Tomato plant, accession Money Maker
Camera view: vertical (180 deg); turntable rotation: 0 degrees
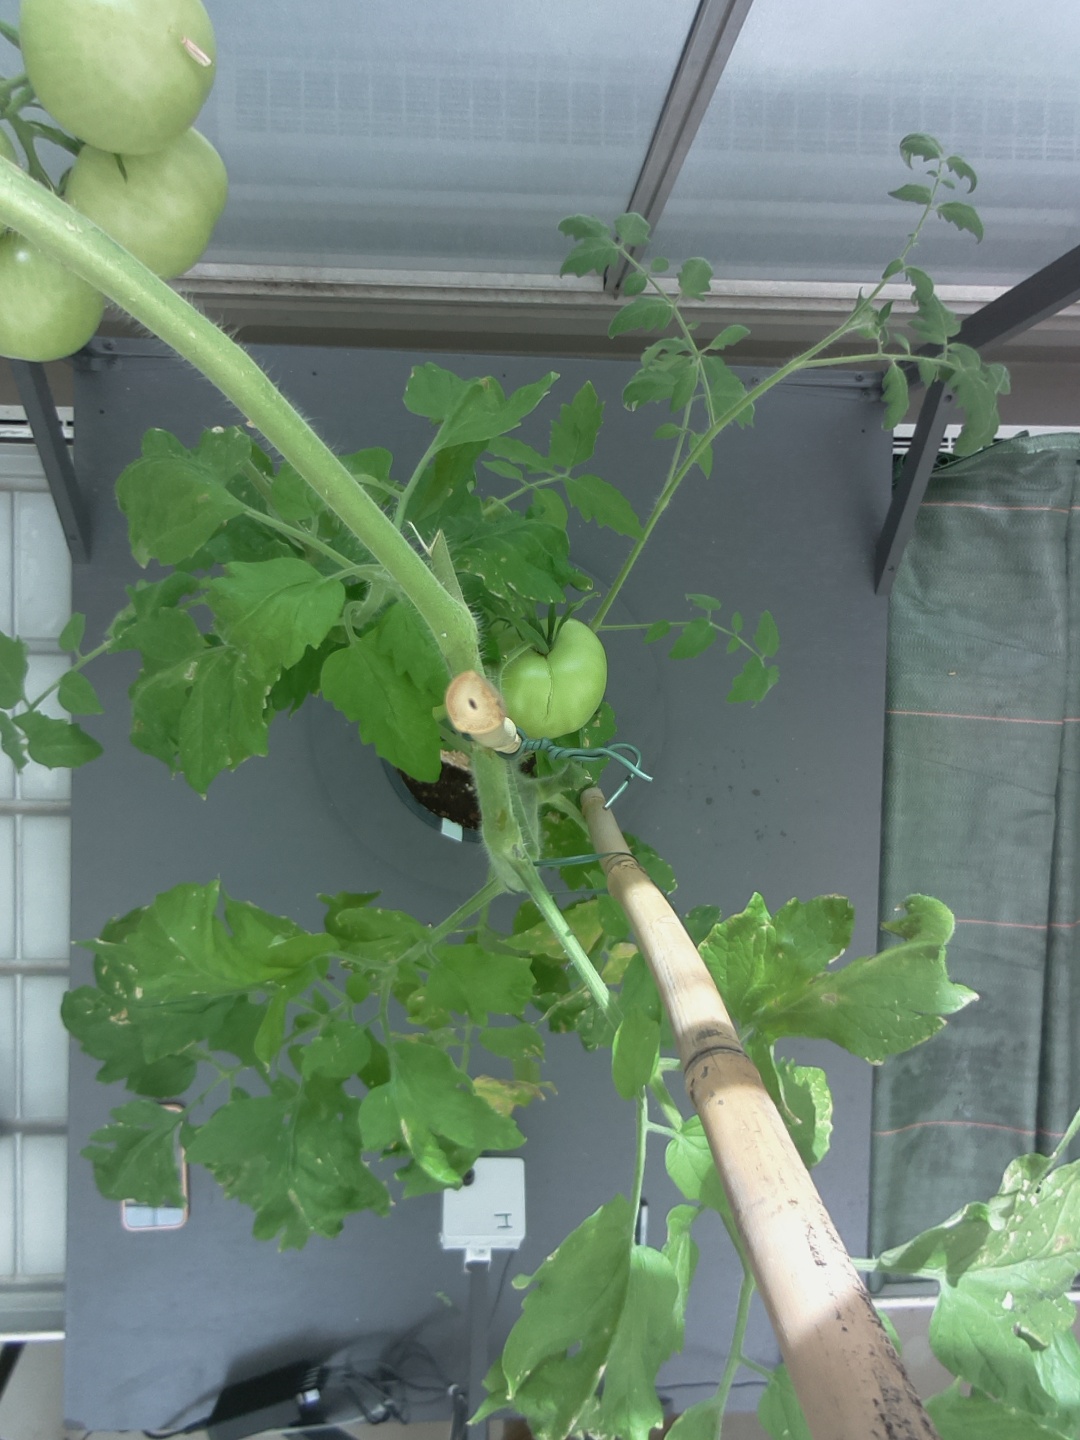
BBCH growth stage 79: 90% -100% of final fruit size